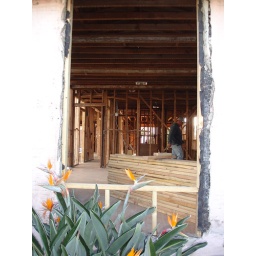
This used to be the stained glass window in our living room. Nicky loved looking out of it.